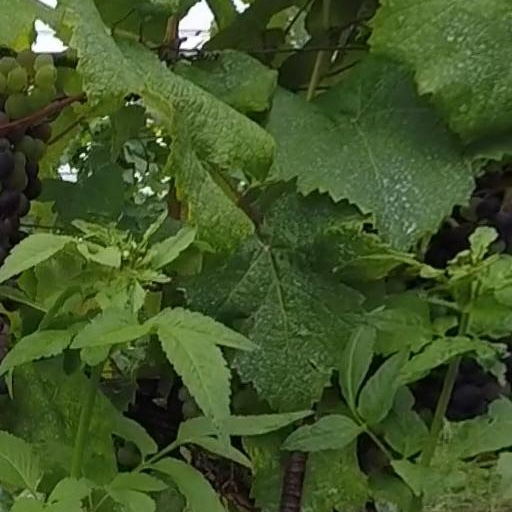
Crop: grape